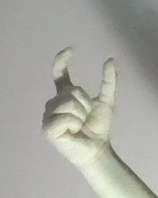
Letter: nun